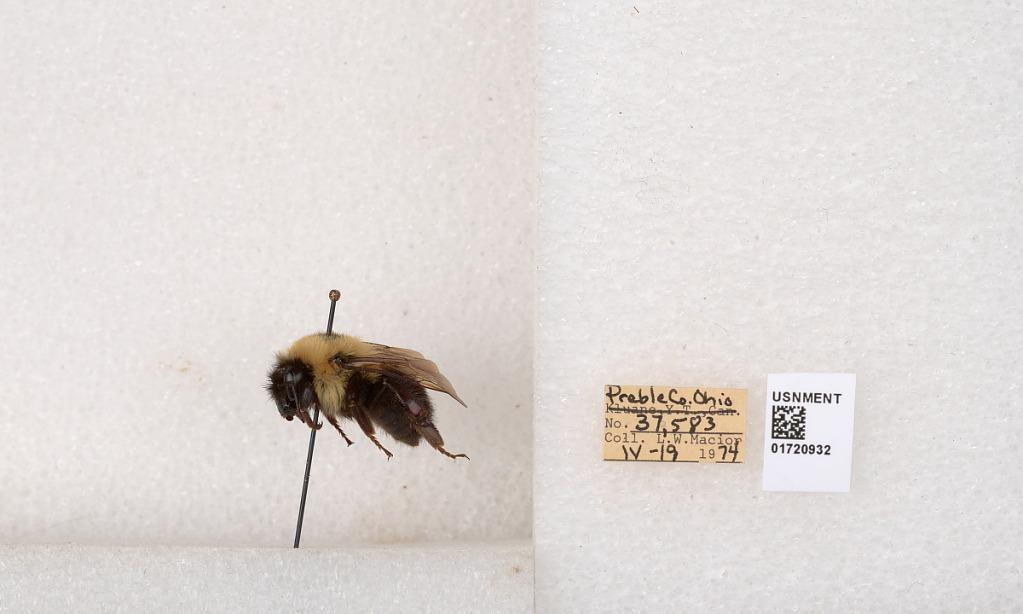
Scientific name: Bombus bimaculatus Cresson
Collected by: L. Macior
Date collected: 1974-4-19
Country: United States
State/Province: Ohio
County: Preble
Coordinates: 39.7416, -84.648